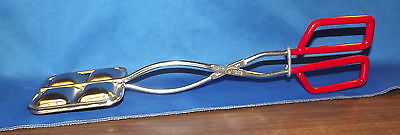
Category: toaster